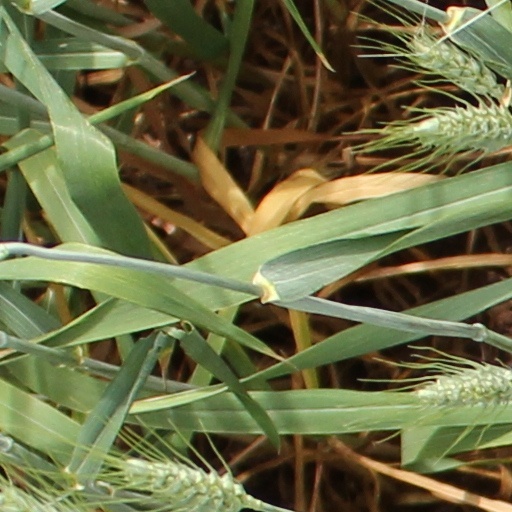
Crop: wheat